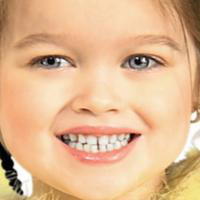
Age group: age 01-10